Hudswell Clarke

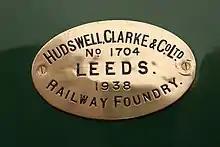
Hudswell Clarke builder's plate from "Nunlow"

The company was founded as Hudswell and Clarke in 1860. In 1870 the name was changed to Hudswell, Clarke and Rodgers. There was another change in 1881 to Hudswell, Clarke and Company. The firm became a limited company in 1899.